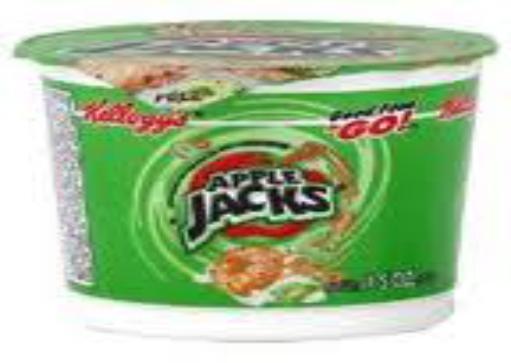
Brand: Apple Jacks Gliders
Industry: Food